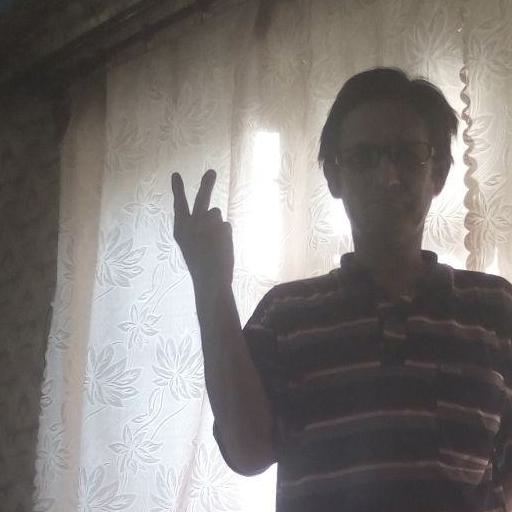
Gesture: peace_inverted